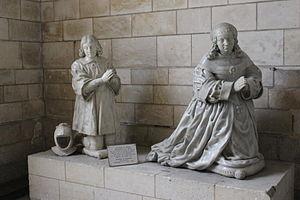
Arras (62) La cathédrale Ancienne chapelle Saint Charles Philippe de Torcy, gouverneur d'Arras après le retour d'Arras à la France au XVIIe siècle, et sa femme, Suzanne d'Humières
Cette page est destinée à fournir une liste non exhaustive des principaux orants funéraires situés en France. Elle est articulée dans l'ordre géographique, par département, puis par commune, puis par lieu ou édifice, puis par personnage par ordre chronologique.
Lindebeuf est une commune française située dans le département de la Seine-Maritime en région Normandie..